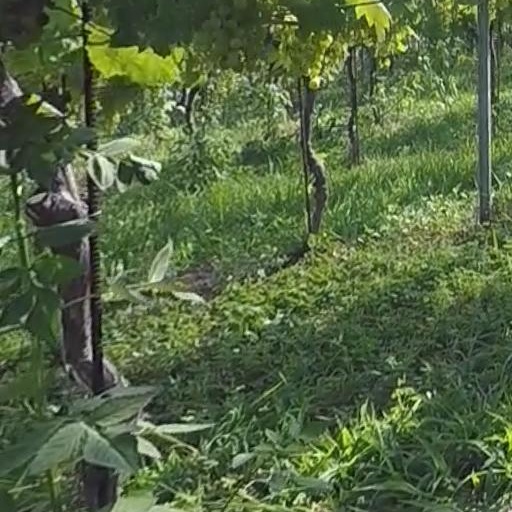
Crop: grape